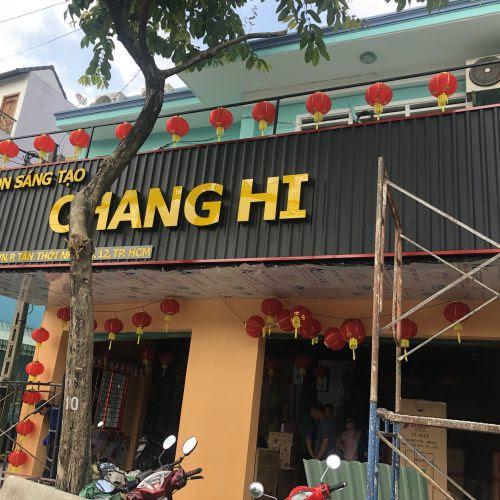
ở trên bảng tên của ngôi nhà có những dòng chữ màu vàng